Basilica of the Omni-mediatress of All Glories

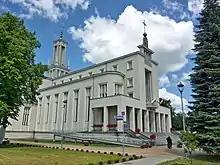
Basilica of the BVM the Immaculate

The Basilica of the Omni-mediatress of All Glories is a church in Niepokalanów, Poland. It was designed by the architect Zygmunt Gawlik from Kraków. It was built in 1948–1954. In June 1950 it became a parish church for a new parish in Niepokalanów.